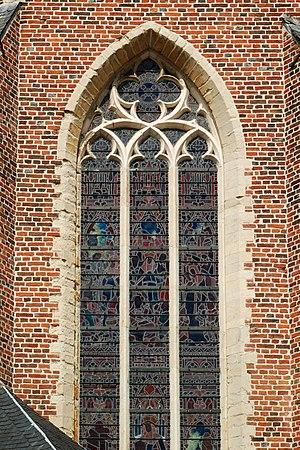
Belgique - Louvain - Chapelle de la Porte Romane
La chapelle de la Porte Romane est une chapelle classée située à Louvain, dans la province du Brabant flamand en Belgique.